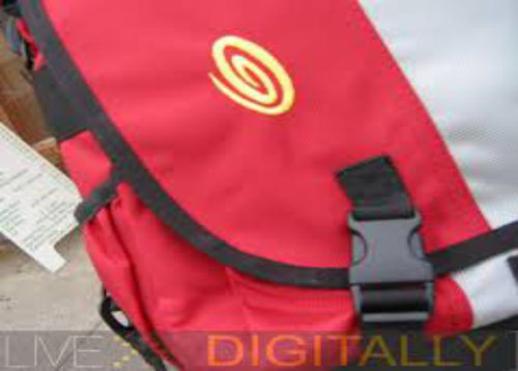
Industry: Clothes